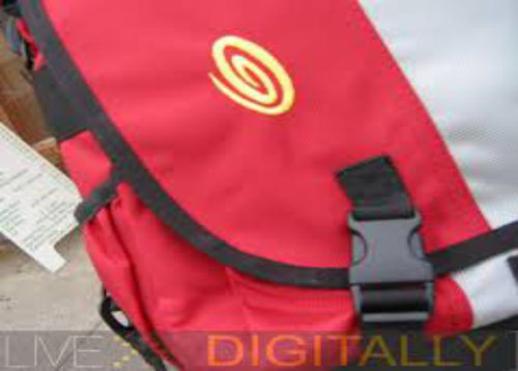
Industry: Clothes